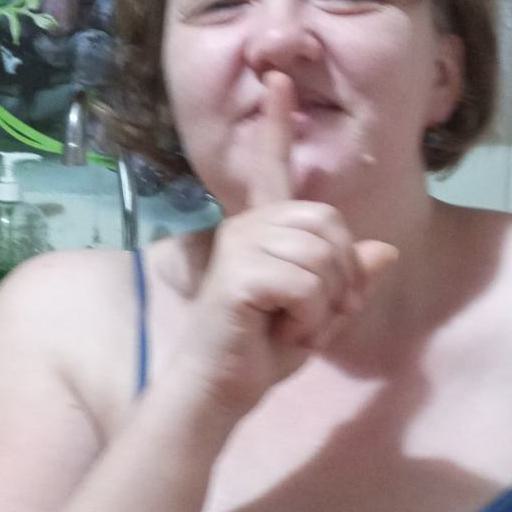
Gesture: mute